Madagascar lowland forests

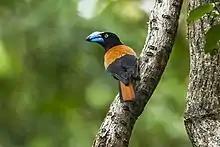
Helmet vanga ("Euryceros prevostii")

Fifteen species and subspecies of lemurs are endemic and near-endemic to the ecoregion, including the aye-aye "(Daubentonia madagascariensis)", the hairy-eared dwarf lemur "(Allocebus trichotis)", both species of ruffed lemurs "(Varecia variegata, V. rubra)", the indri "(Indri indri)", the eastern woolly lemur "(Avahi laniger)", the diademed sifaka "(Propithecus diadema)", Milne-Edwards's sifaka "(P. edwardsi)", the golden bamboo lemur "(Hapalemur aureus)", the greater bamboo lemur "(Prolemur simus)", the gray-headed lemur "(Eulemur cinereiceps)", the collared brown lemur "(E. collaris)", and the red-bellied lemur "(E. rubriventer)".